Asunción

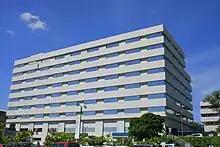
Centro Médico La Costa

According to the last 2022 census the city has 462,241 inhabitants and a density of 3951/km, which represents 8% of the population of Paraguay. The Metropolitan Area of Asunción exceeds 2.3 million people, around 40% of the Paraguayan population. It is the most populated city in the country, with the greatest traffic of people and vehicles, since it is estimated that around 1.5 million people and 600,000 vehicles of all types circulate daily in Asunción.